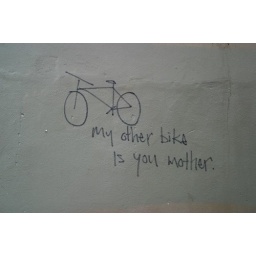
On a wall on Whitechapel road near Aldgate. Taken 2005. It's since been cleaned off.